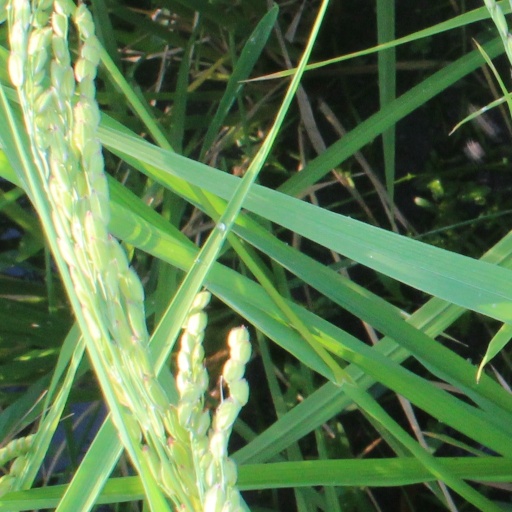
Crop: rice